2008–09 Juventus FC season

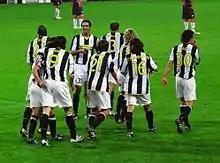
"Bianconeri" celebrates a goal in the Serie A match against Genoa. Turin, November 13, 2008.

At various points in the season, Juventus looked as though they could challenge rivals Internazionale's stronghold over Serie A, most notably in November 2008 following five successive wins, in late January 2009 after a seven-game unbeaten streak and again in March 2009 after another series of seven games without losing, which included impressive 4–1 successes over Bologna and Roma. Coach Claudio Ranieri, however, seemed to encounter serious problems in motivating his troops with his constant belittling of Juventus' title chances.